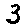
Label: 3